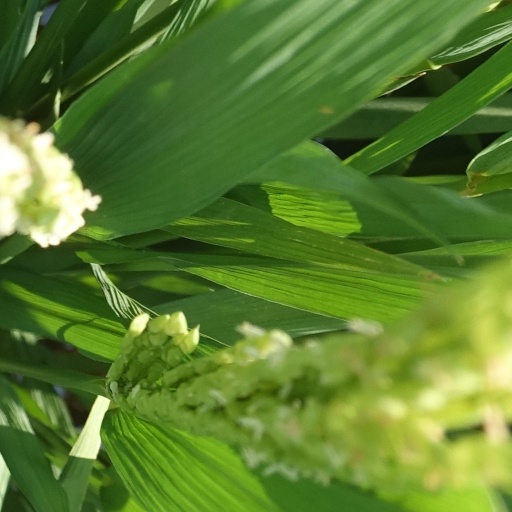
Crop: rice